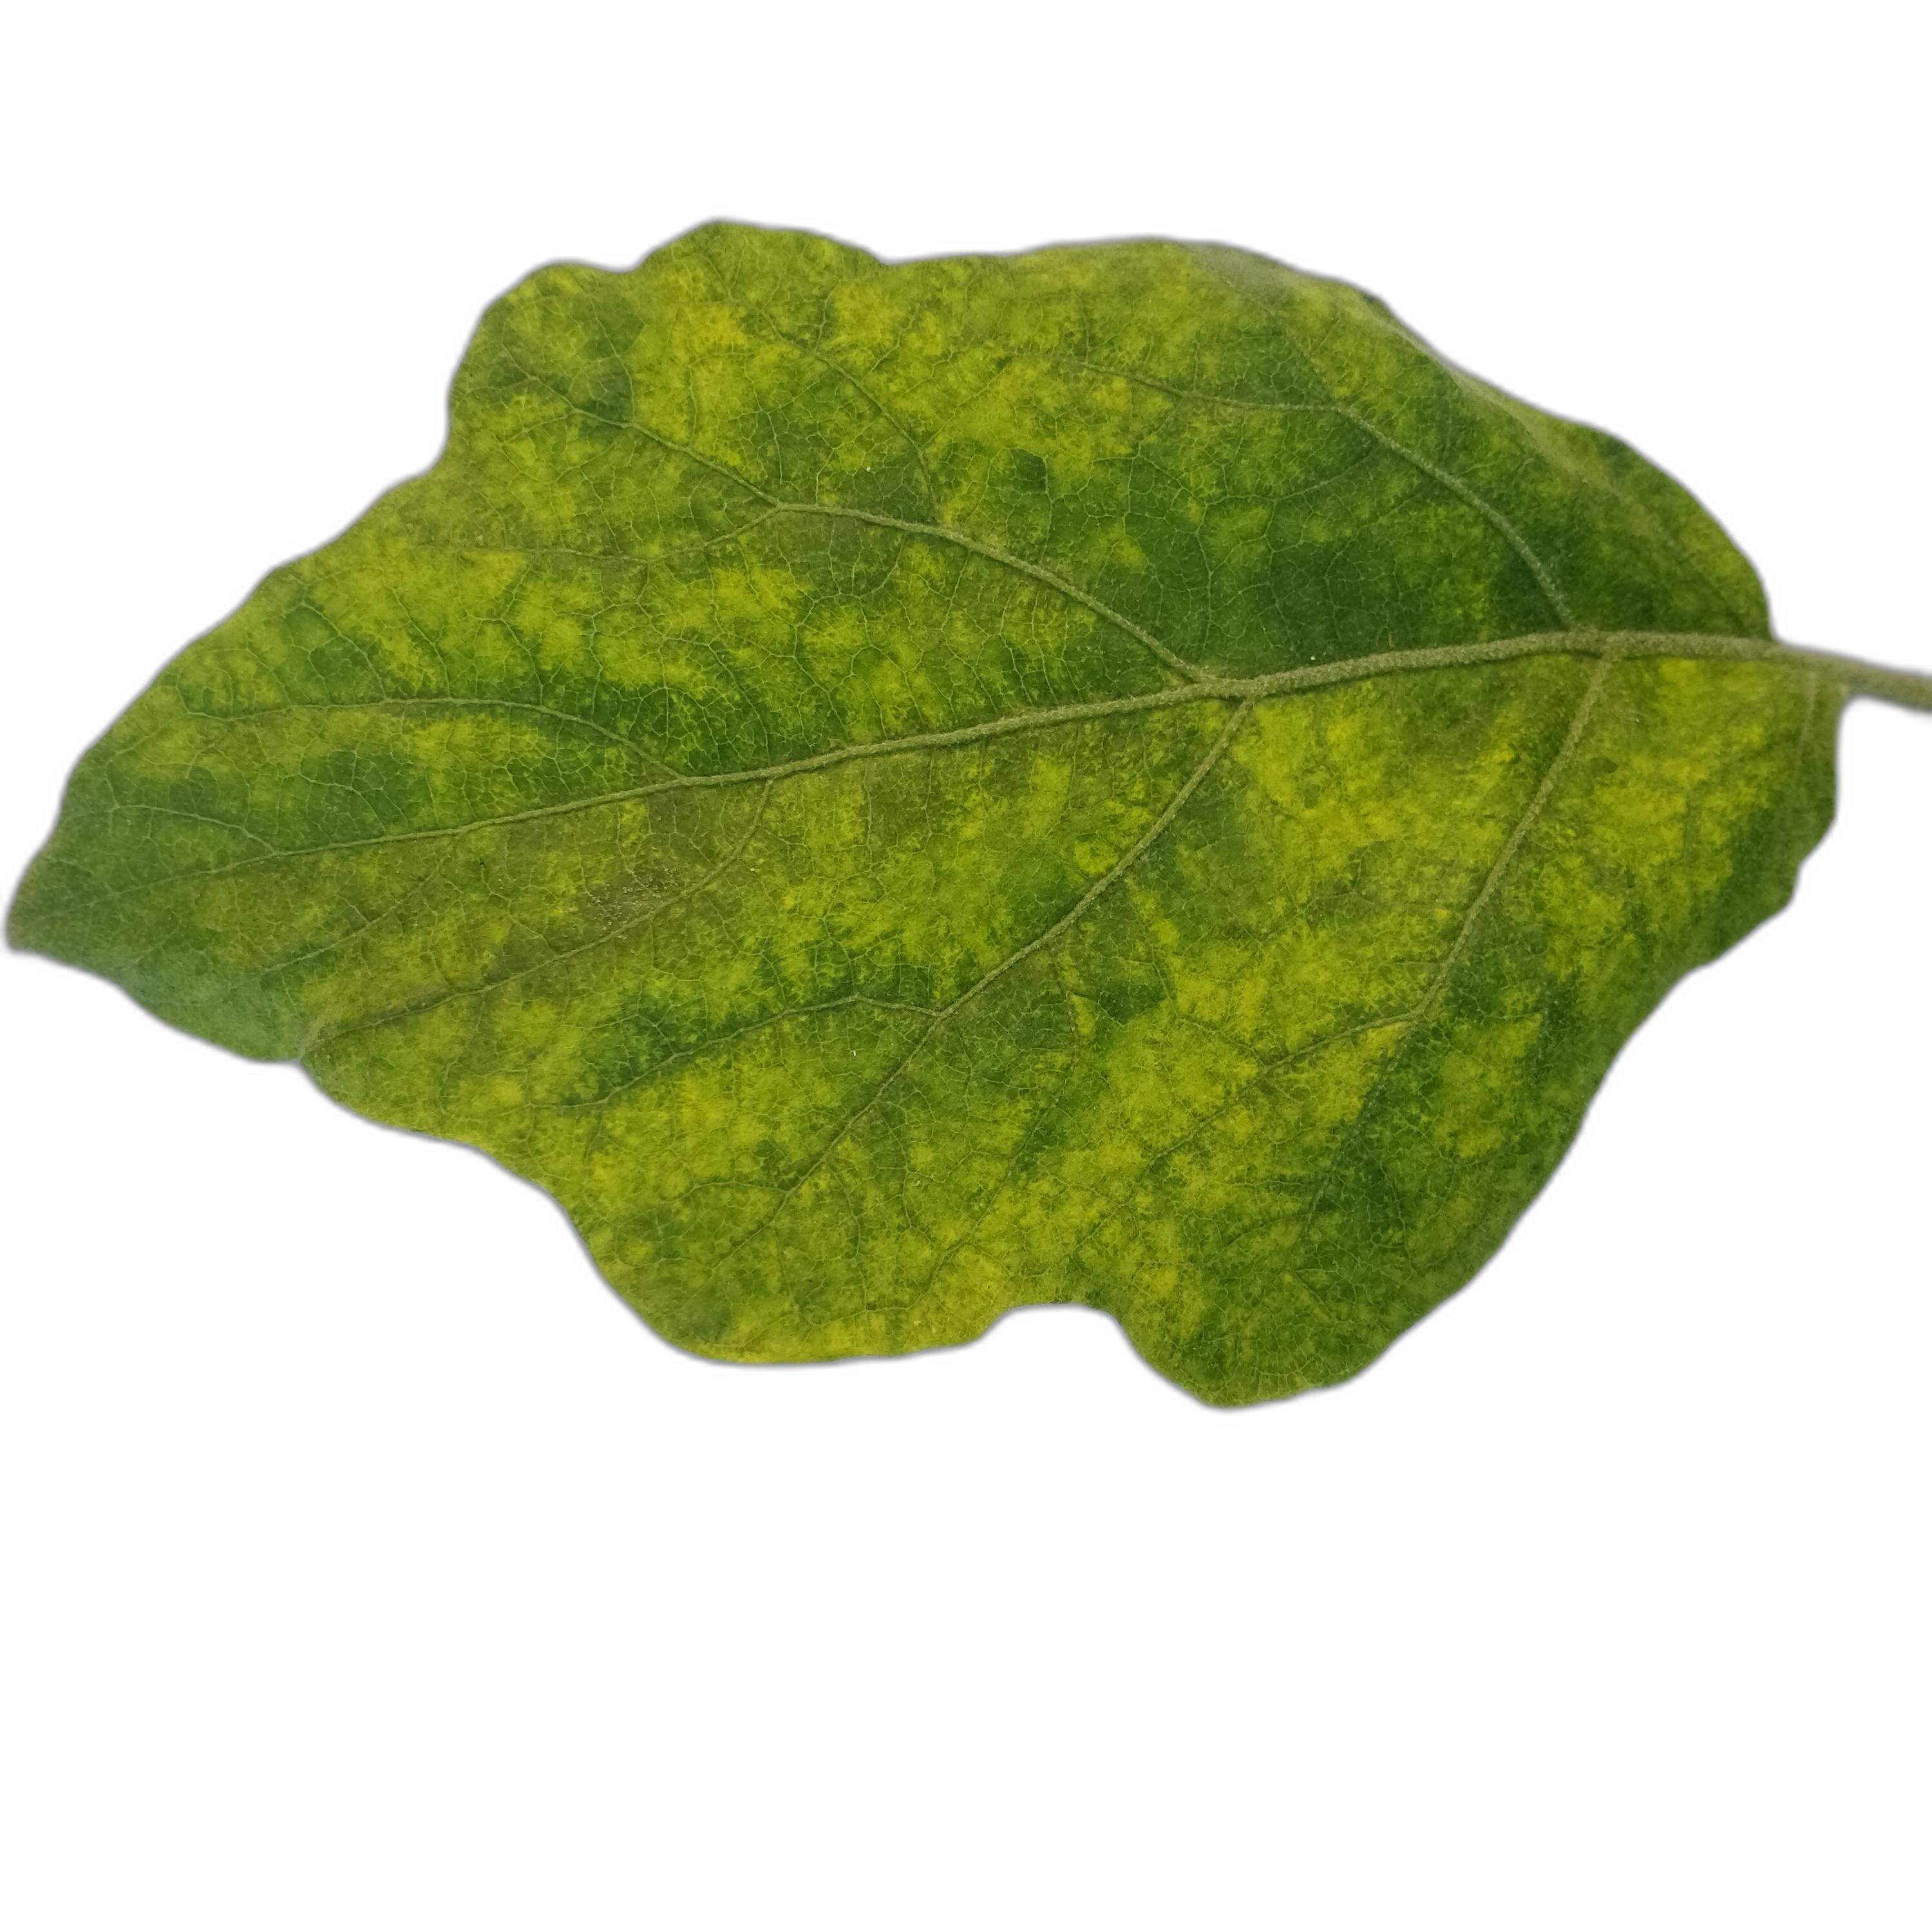
Label: Mosaic Virus Disease